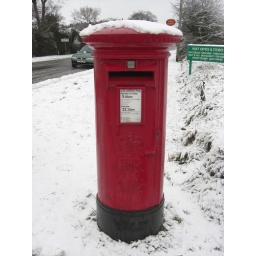
Pillar box in the snow Liverton Post office TQ12 264